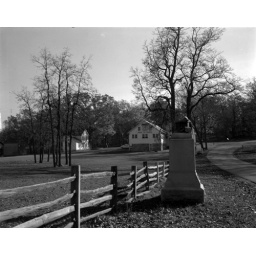
Round Top Museum, monument, and post &amp;amp; rail fence beside road in foreground. No Date